Shina Peters

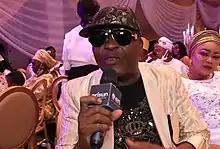

Sir Shina Peters (born Oluwashina Akanbi Peters; 30 May 1958) is a Nigerian Jùjú musician.